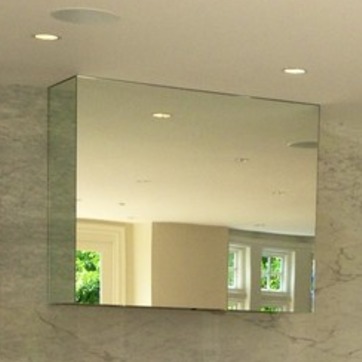
Material: mirror